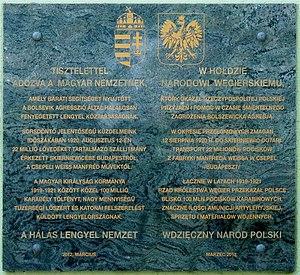
Plaque bilingue sur le front da la mairie de Csepel commémorant l’aide hongroise à la Pologne. Elle est une réplique de la plaque polonaise qui a été inaugurée le 22 mars 2011 près du tombeau du soldat inconnu à Varsovie. Son texte en hongrois et polonais